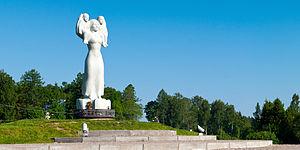
La commune de Rõuge est une municipalité rurale d'Estonie située dans le Comté de Võru. Elle s'étend sur une superficie de 263,7 km²